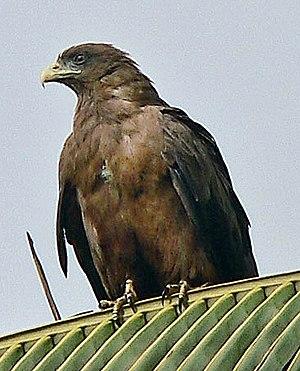
Cette Liste des espèces d'oiseaux d'Égypte comporte l'ensemble des taxons identifiés de manière certaine sur le territoire de l'Égypte.
Milvus aegyptius, aussi appelé milan à bec jaune, est une espèce d'oiseaux de la famille des Accipitridae. Elle était et est encore parfois considérée comme une sous-espèce du milan noir.